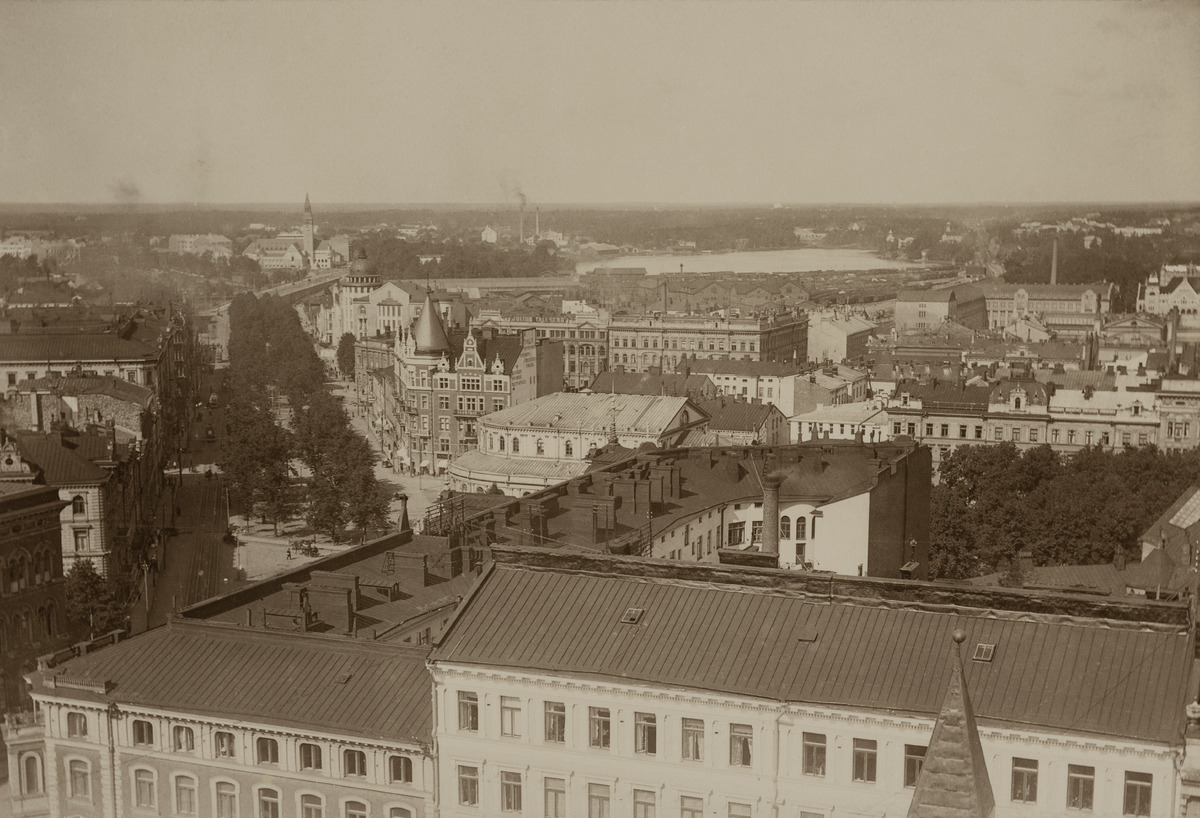
Näköala Erottajan pääpaloaseman (nykyinen Erottajan pelastusasema) tornista pohjoiseen päin, Heikinkatujen (nykyinen Mannerheimintie) suuntaan
sisällön kuvaus: Näköala Erottajan pääpaloaseman (nykyinen Erottajan pelastusasema) tornista pohjoiseen päin, Heikinkatujen (nykyinen Mannerheimintie) suuntaan. Kuvan etualalla rakennukset osoitteessa Ludviginkatu 7 ja 5-3. mustavalkoinen
Kuvaaja: Timiriasew, Ivan, valokuvaaja
Ajankohta: kuvausaika 1909 - 1913
Paikka: Suomi, Uusimaa, Helsinki, Kamppi Helsinki
Aiheet: paloasemat, kadut, kerrostalot, teatterit